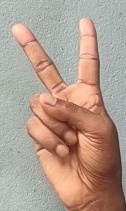
ASL sign: V